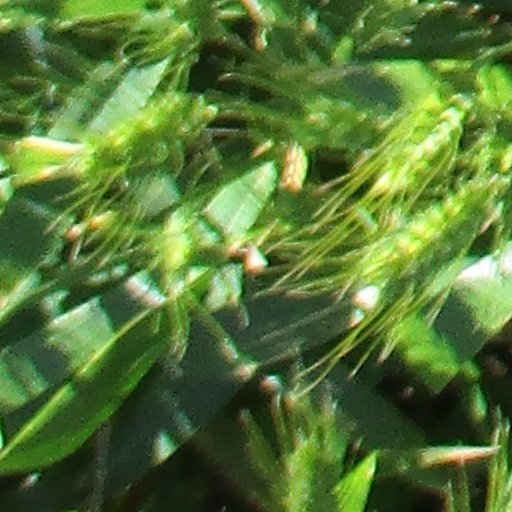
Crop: wheat